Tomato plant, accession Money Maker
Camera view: tilt-top (135 deg); turntable rotation: 150 degrees
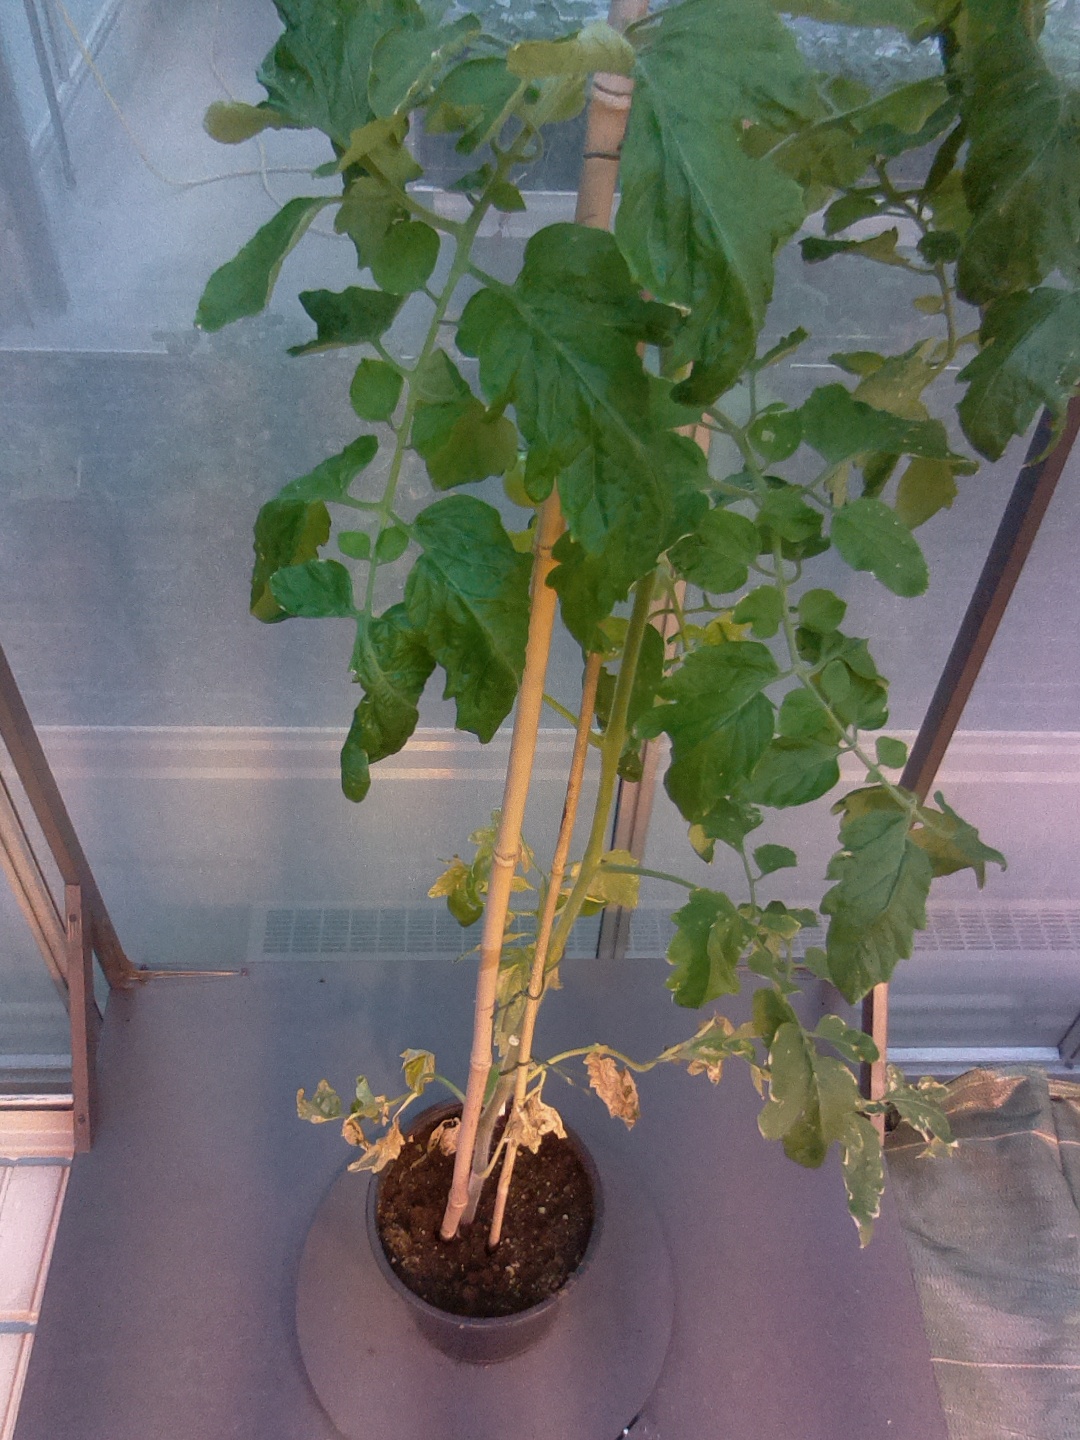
BBCH growth stage 76: 60%-70% of final fruit size